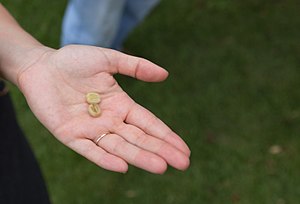
Kona-kaffe
Kona-kaffebønner
Kona-kaffe, en variant af, bliver dyrket på øen Hawaii i staten Hawaii, USA i Kona-distriktet nord og syd for Kailua-Kona, på de vestlige skrænter af Mount Hualalai og Mauna Loa i en højde på mellem 300- og 700 meter.